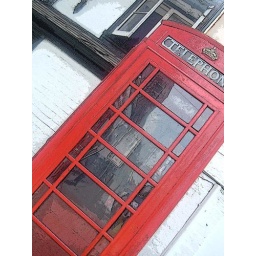
this telephone box was on my fathers camera and i really like it! on a field trip in st.albans